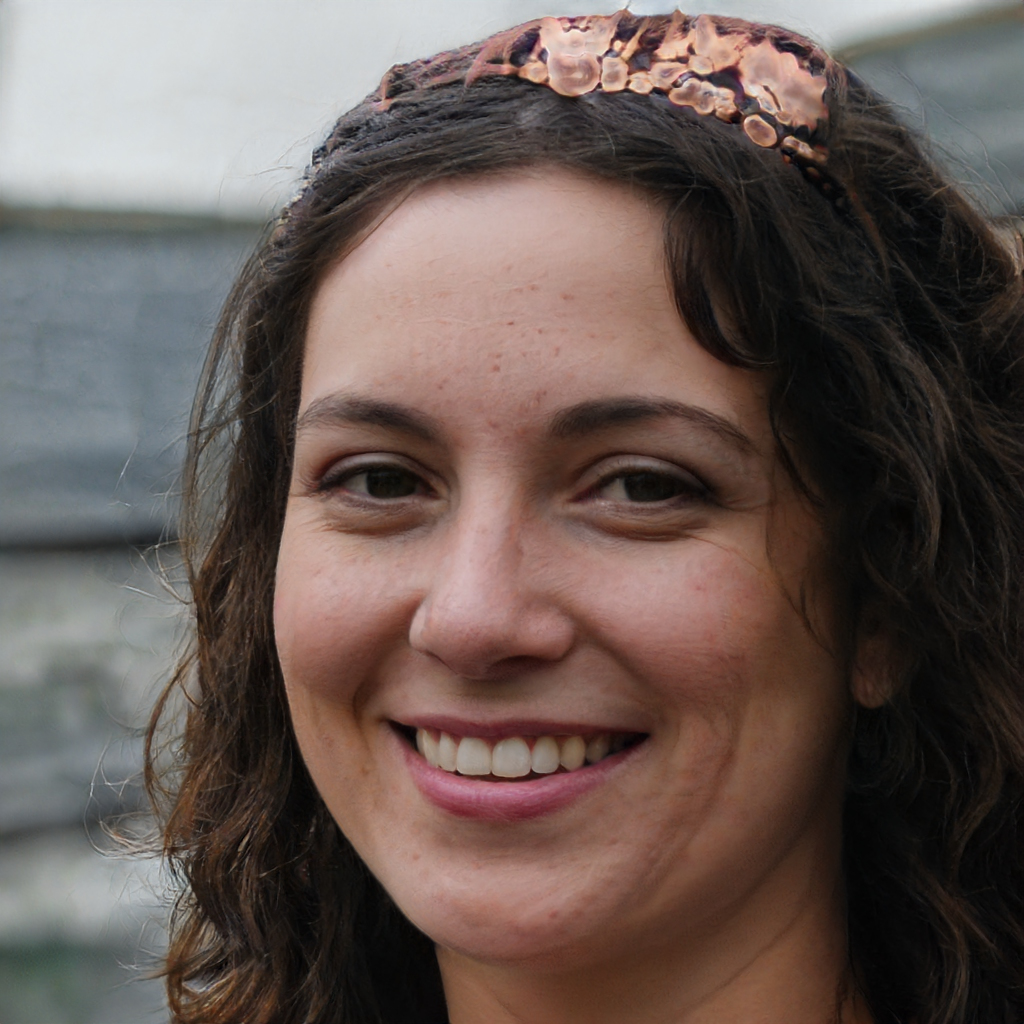
Gender: Female